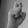
ASL letter: X